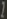
Number: 7